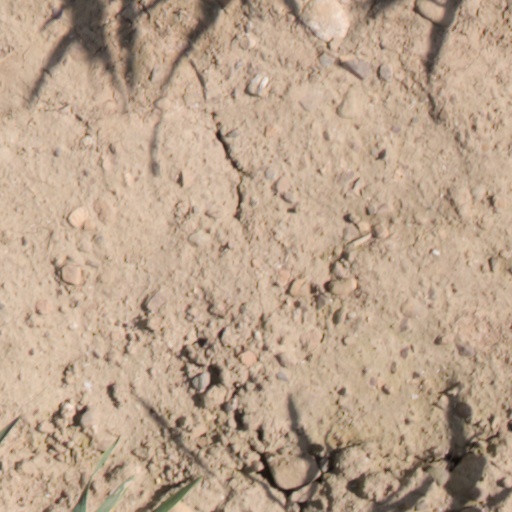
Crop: wheat